Pinfold Manor

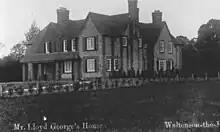
"Mr Lloyd George's House, Walton-on-the-Hill"

Pinfold Manor is a seven-bedroom Edwardian villa in Walton-on-the-Hill, Surrey, England. It was one of several houses built on land donated by Sir George Riddell, owner of the "News of the World", to prominent politicians from the Liberal Party. It was built close to Walton Heath Golf Club between 1912 and 1913 for David Lloyd George, then Chancellor of the Exchequer. The architect was Percy Morley Horder, following sketches given to Riddell by Edwin Lutyens.